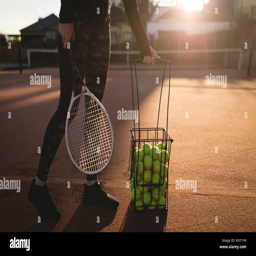
tennis player practicing tennis in ground on a sunny day